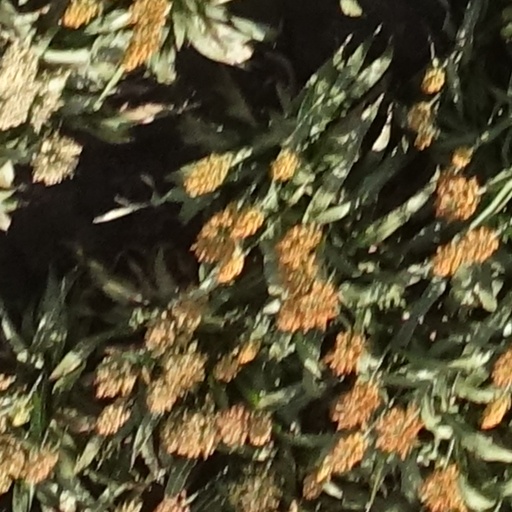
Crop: sorghum